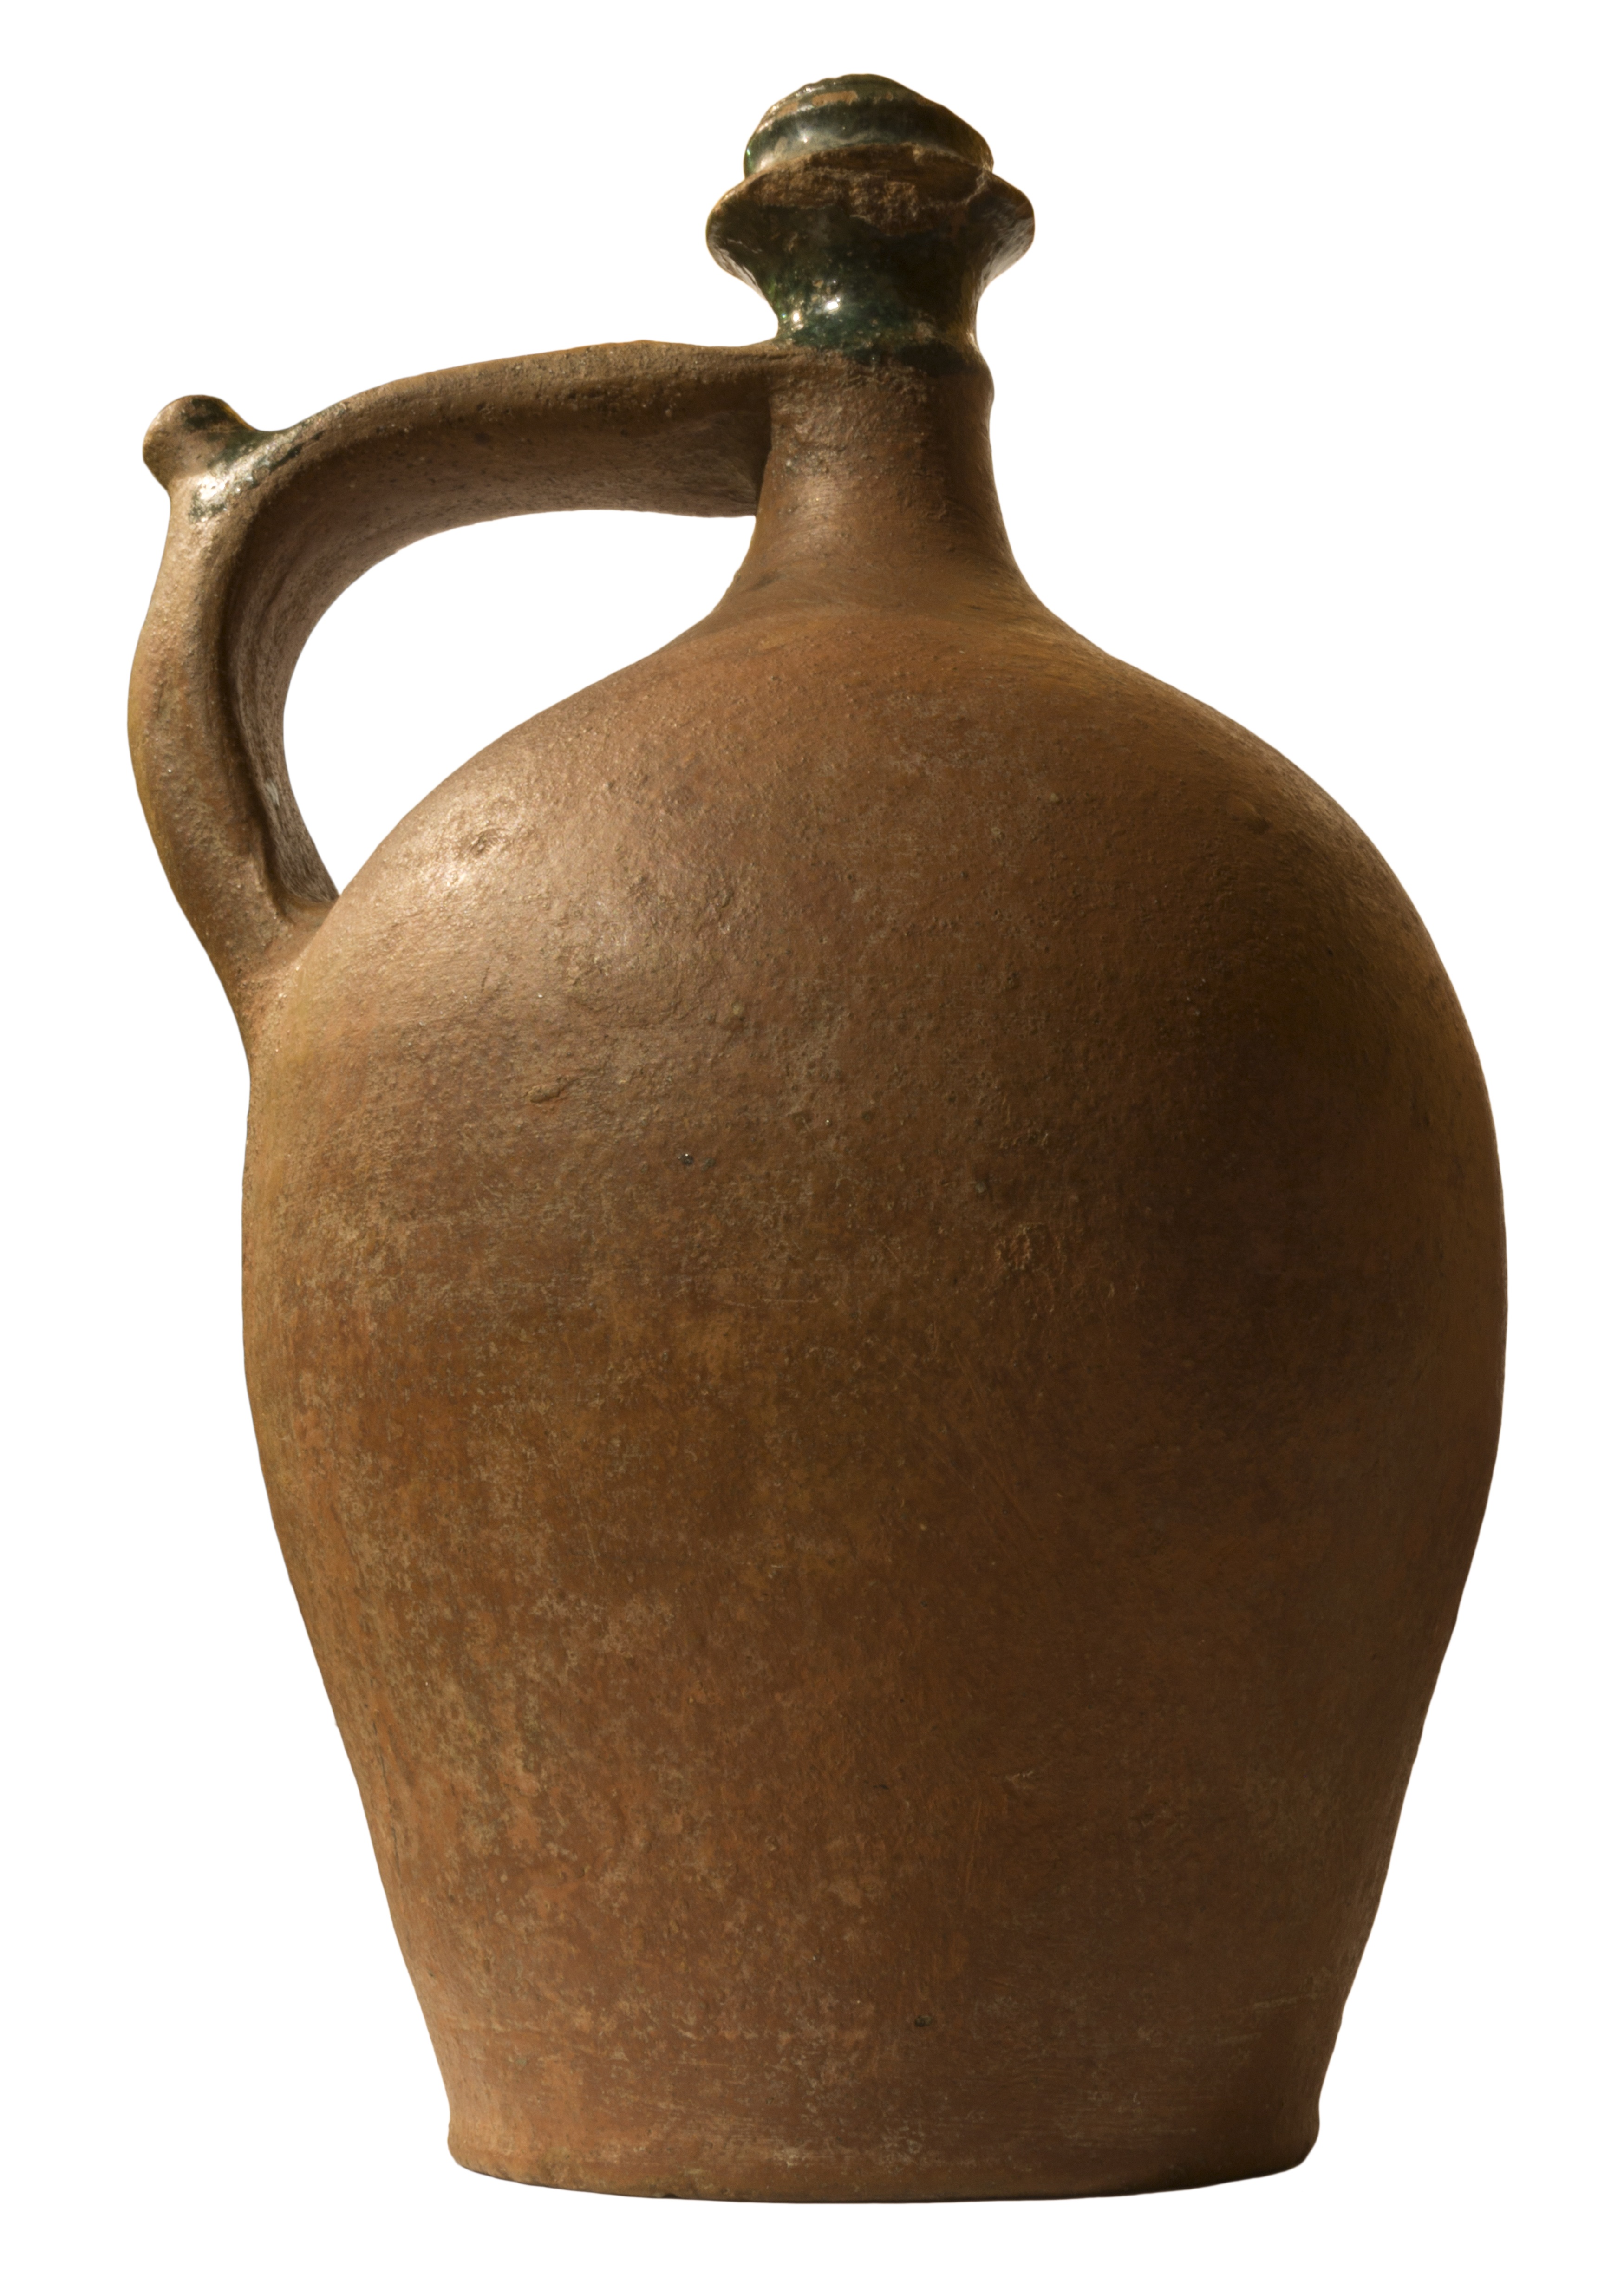
vase, ceramic, bottle, pottery, tableware, material, jug, art, pitcher, white background, man made object, drinkware, serveware, antique container, the old vessel, dzb n